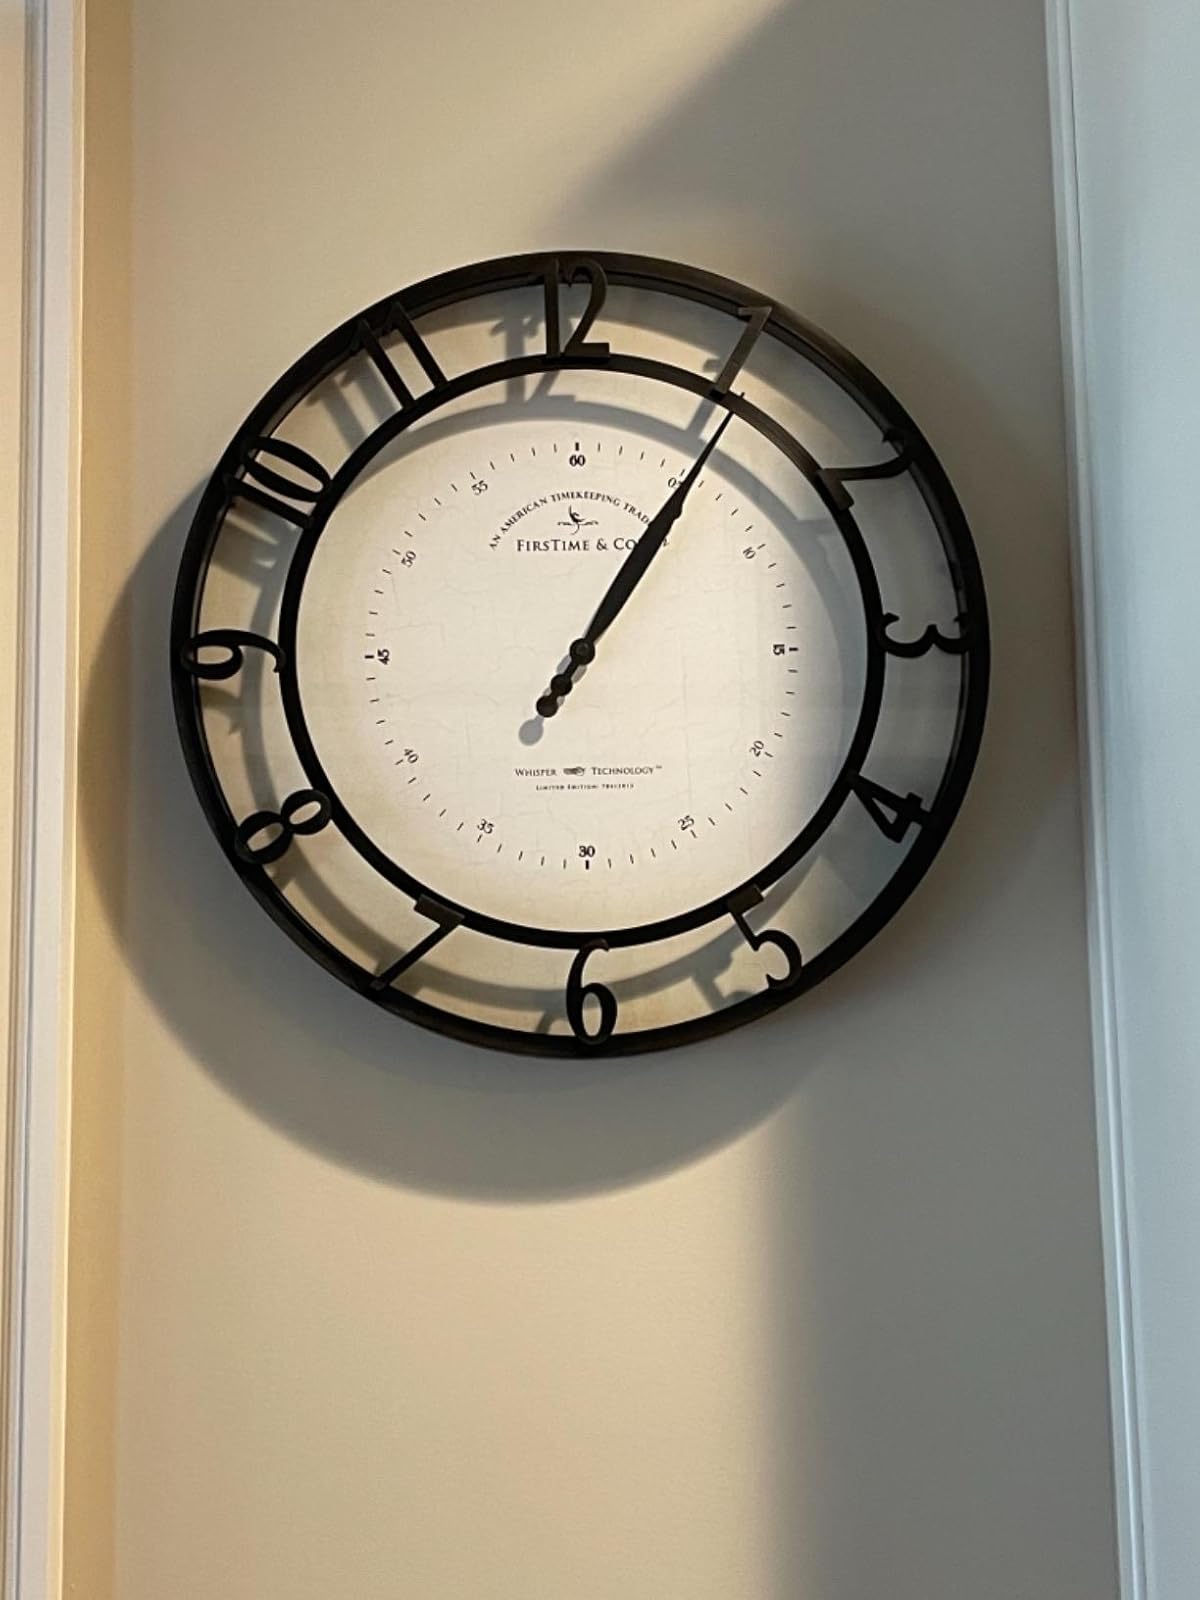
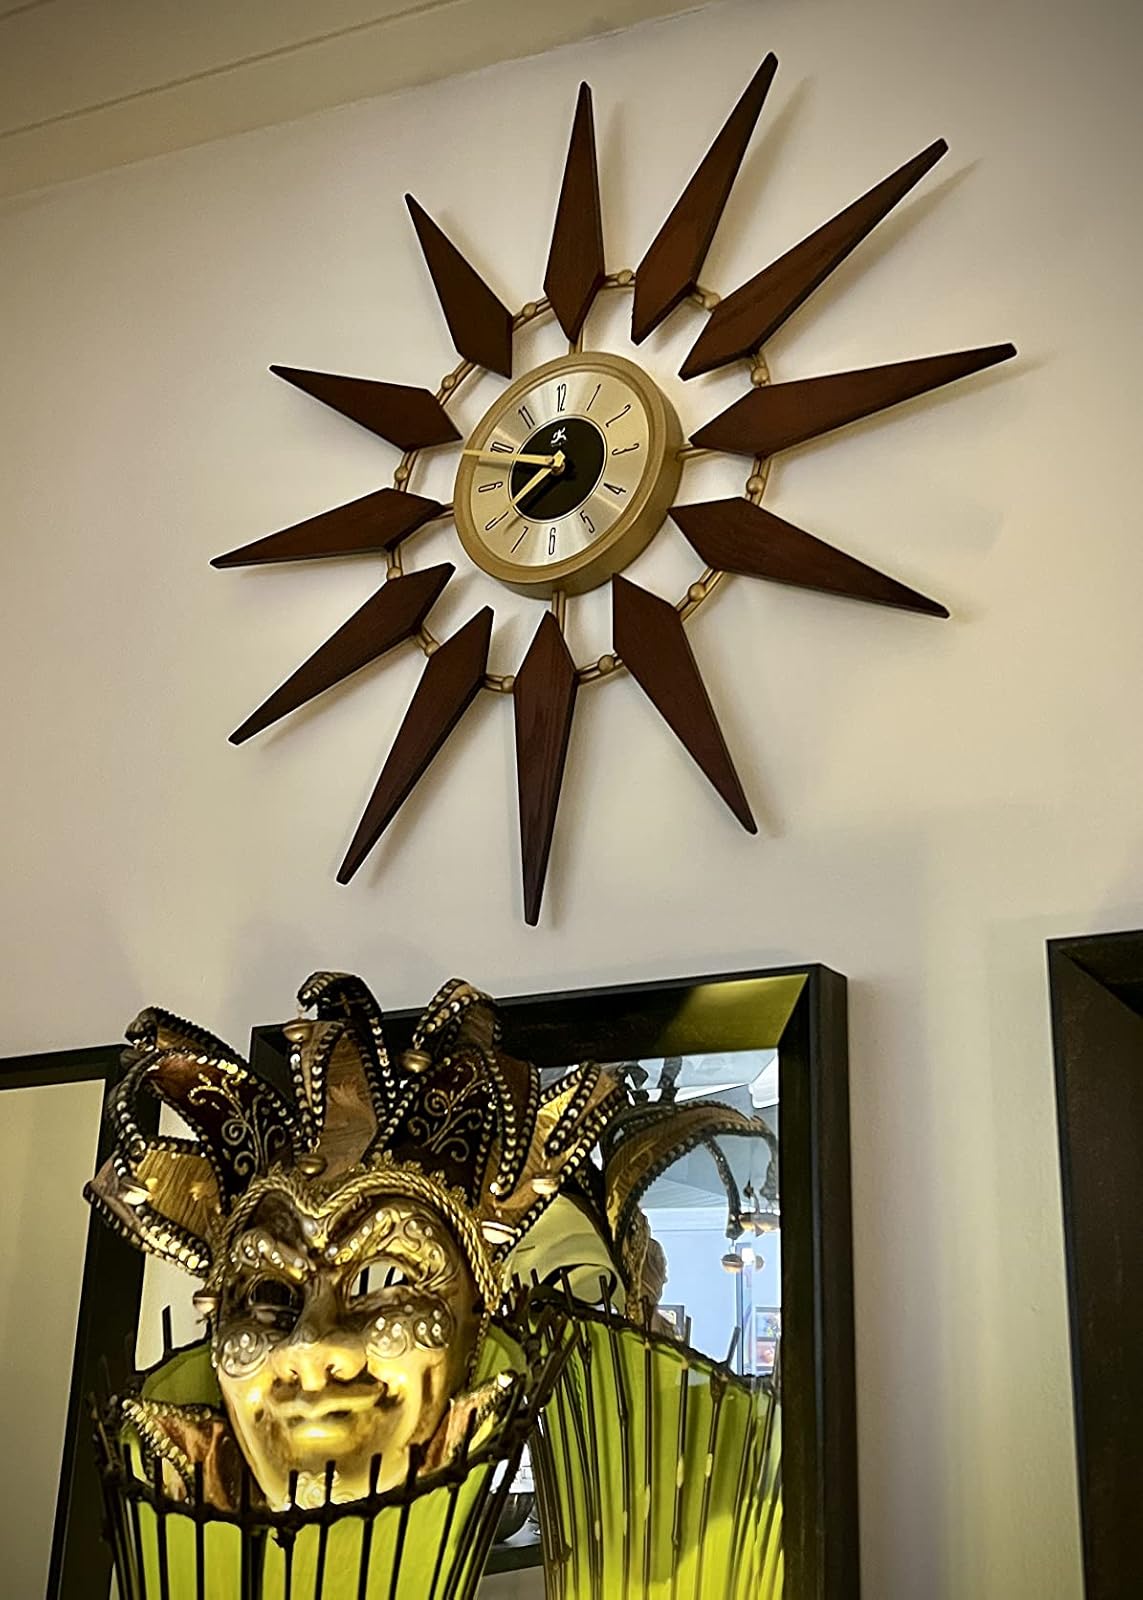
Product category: clock
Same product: no